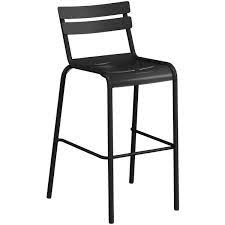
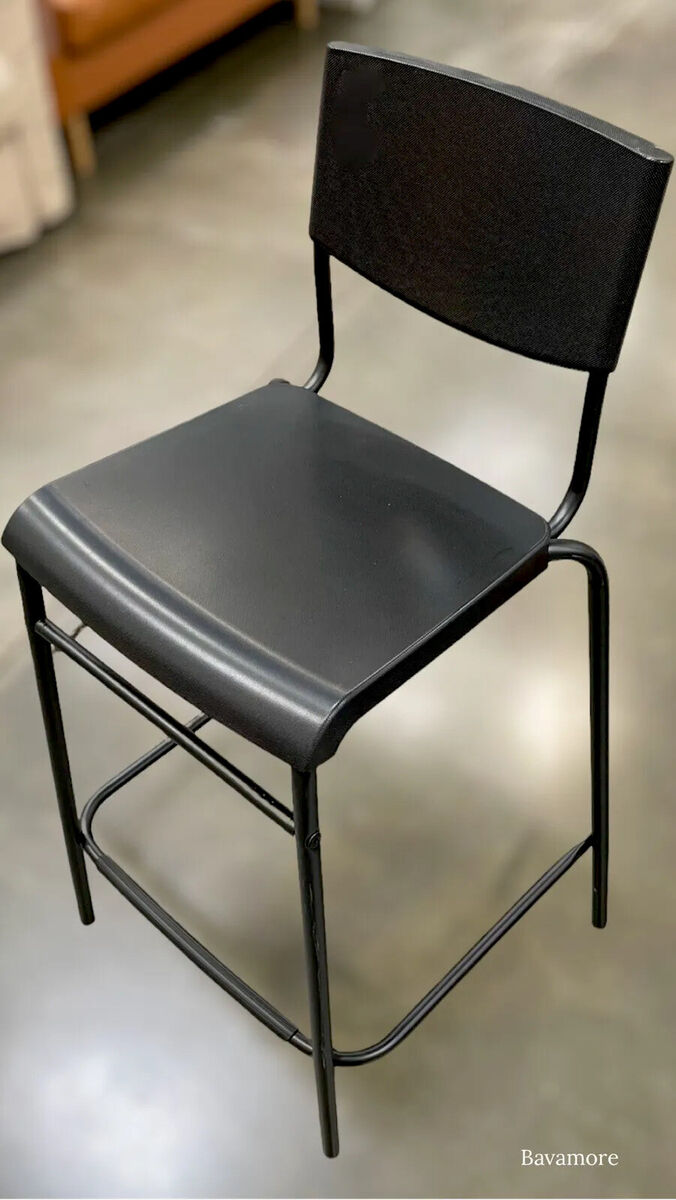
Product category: stool
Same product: no